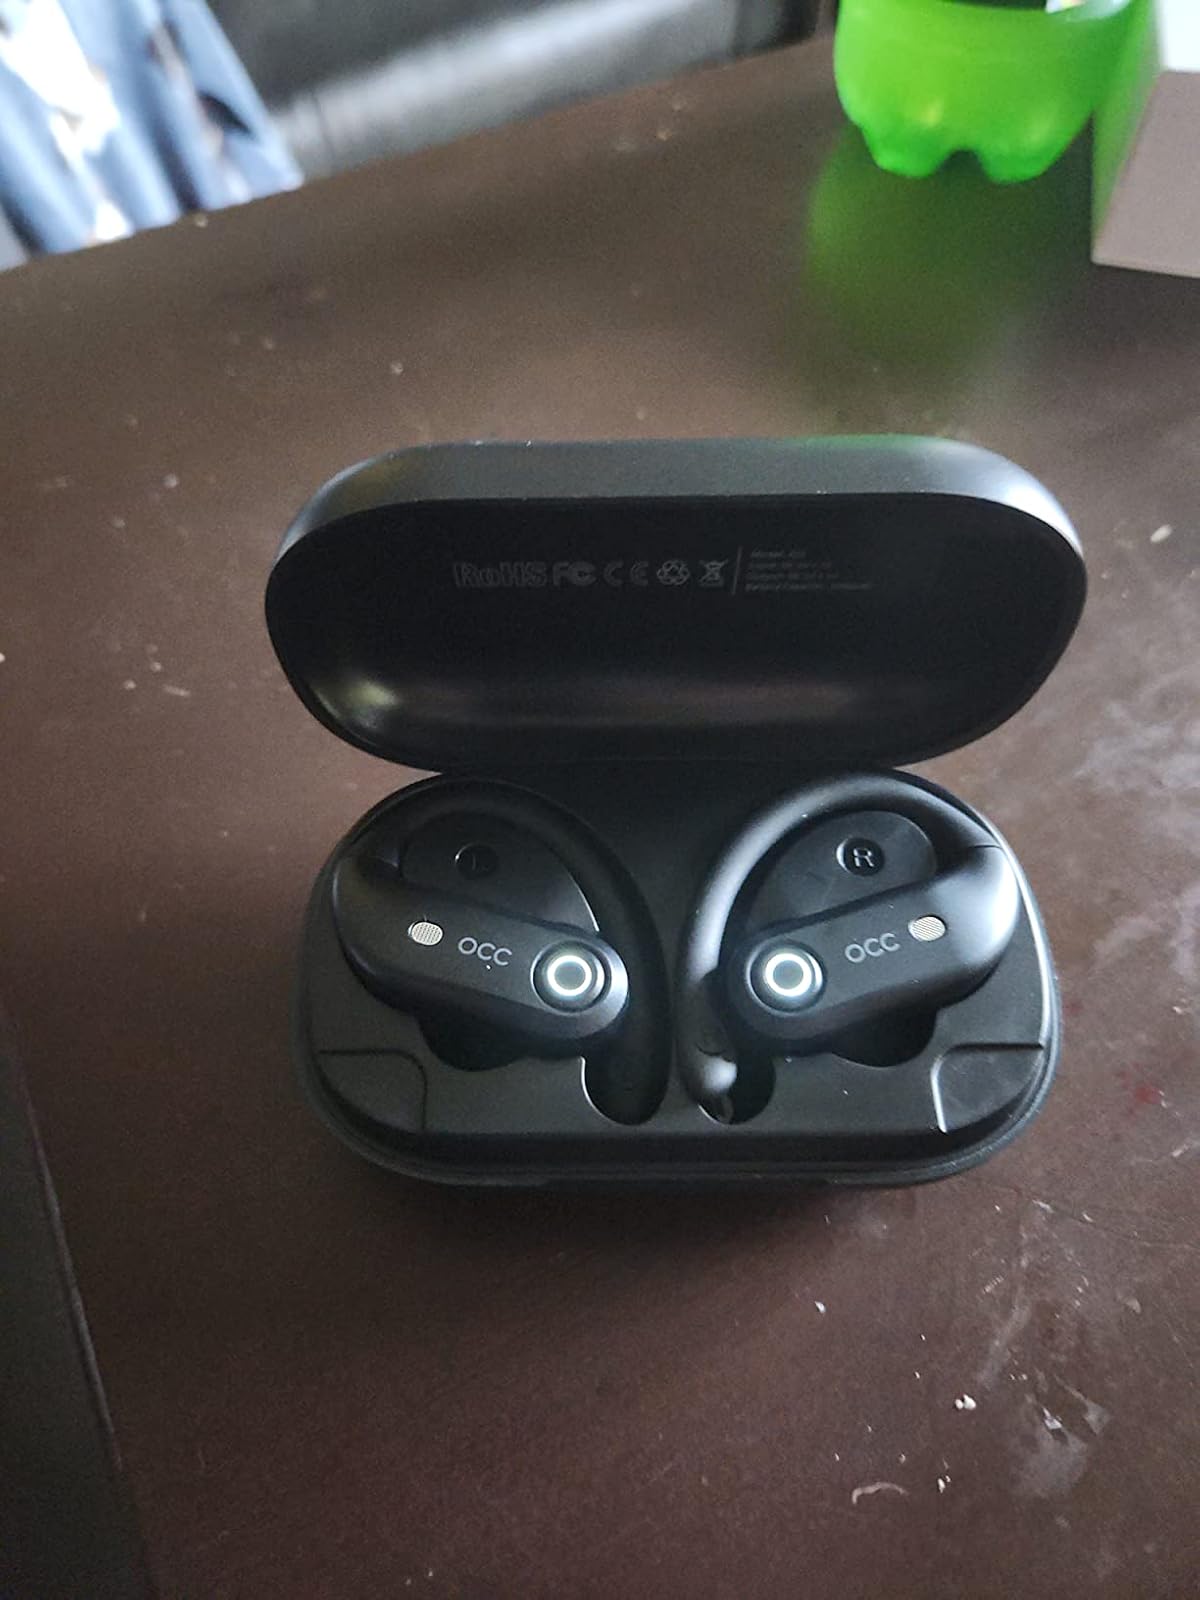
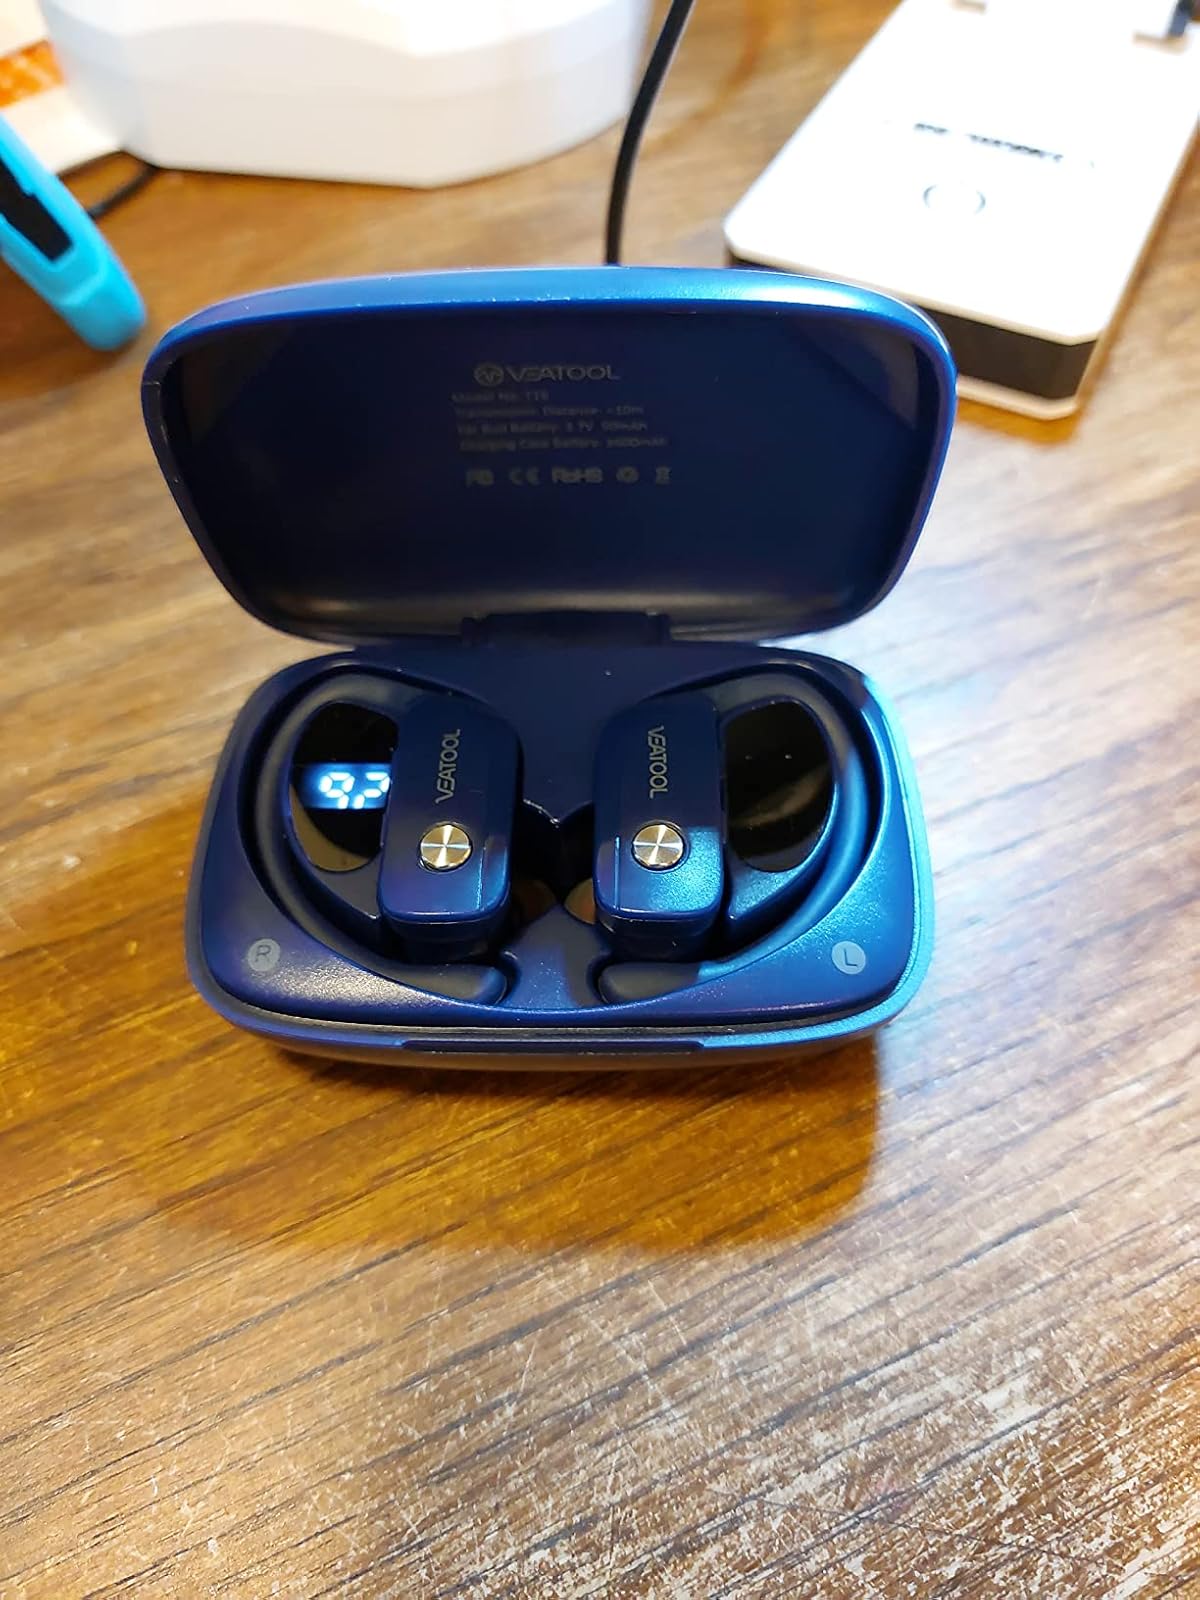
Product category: earbuds
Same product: no